Sin Fang

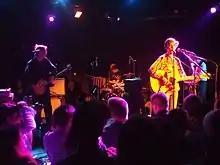
Sin Fang Bous

Sin Fang is the stage name of Sindri Már Sigfússon, an Icelandic musician and member of the band Seabear.